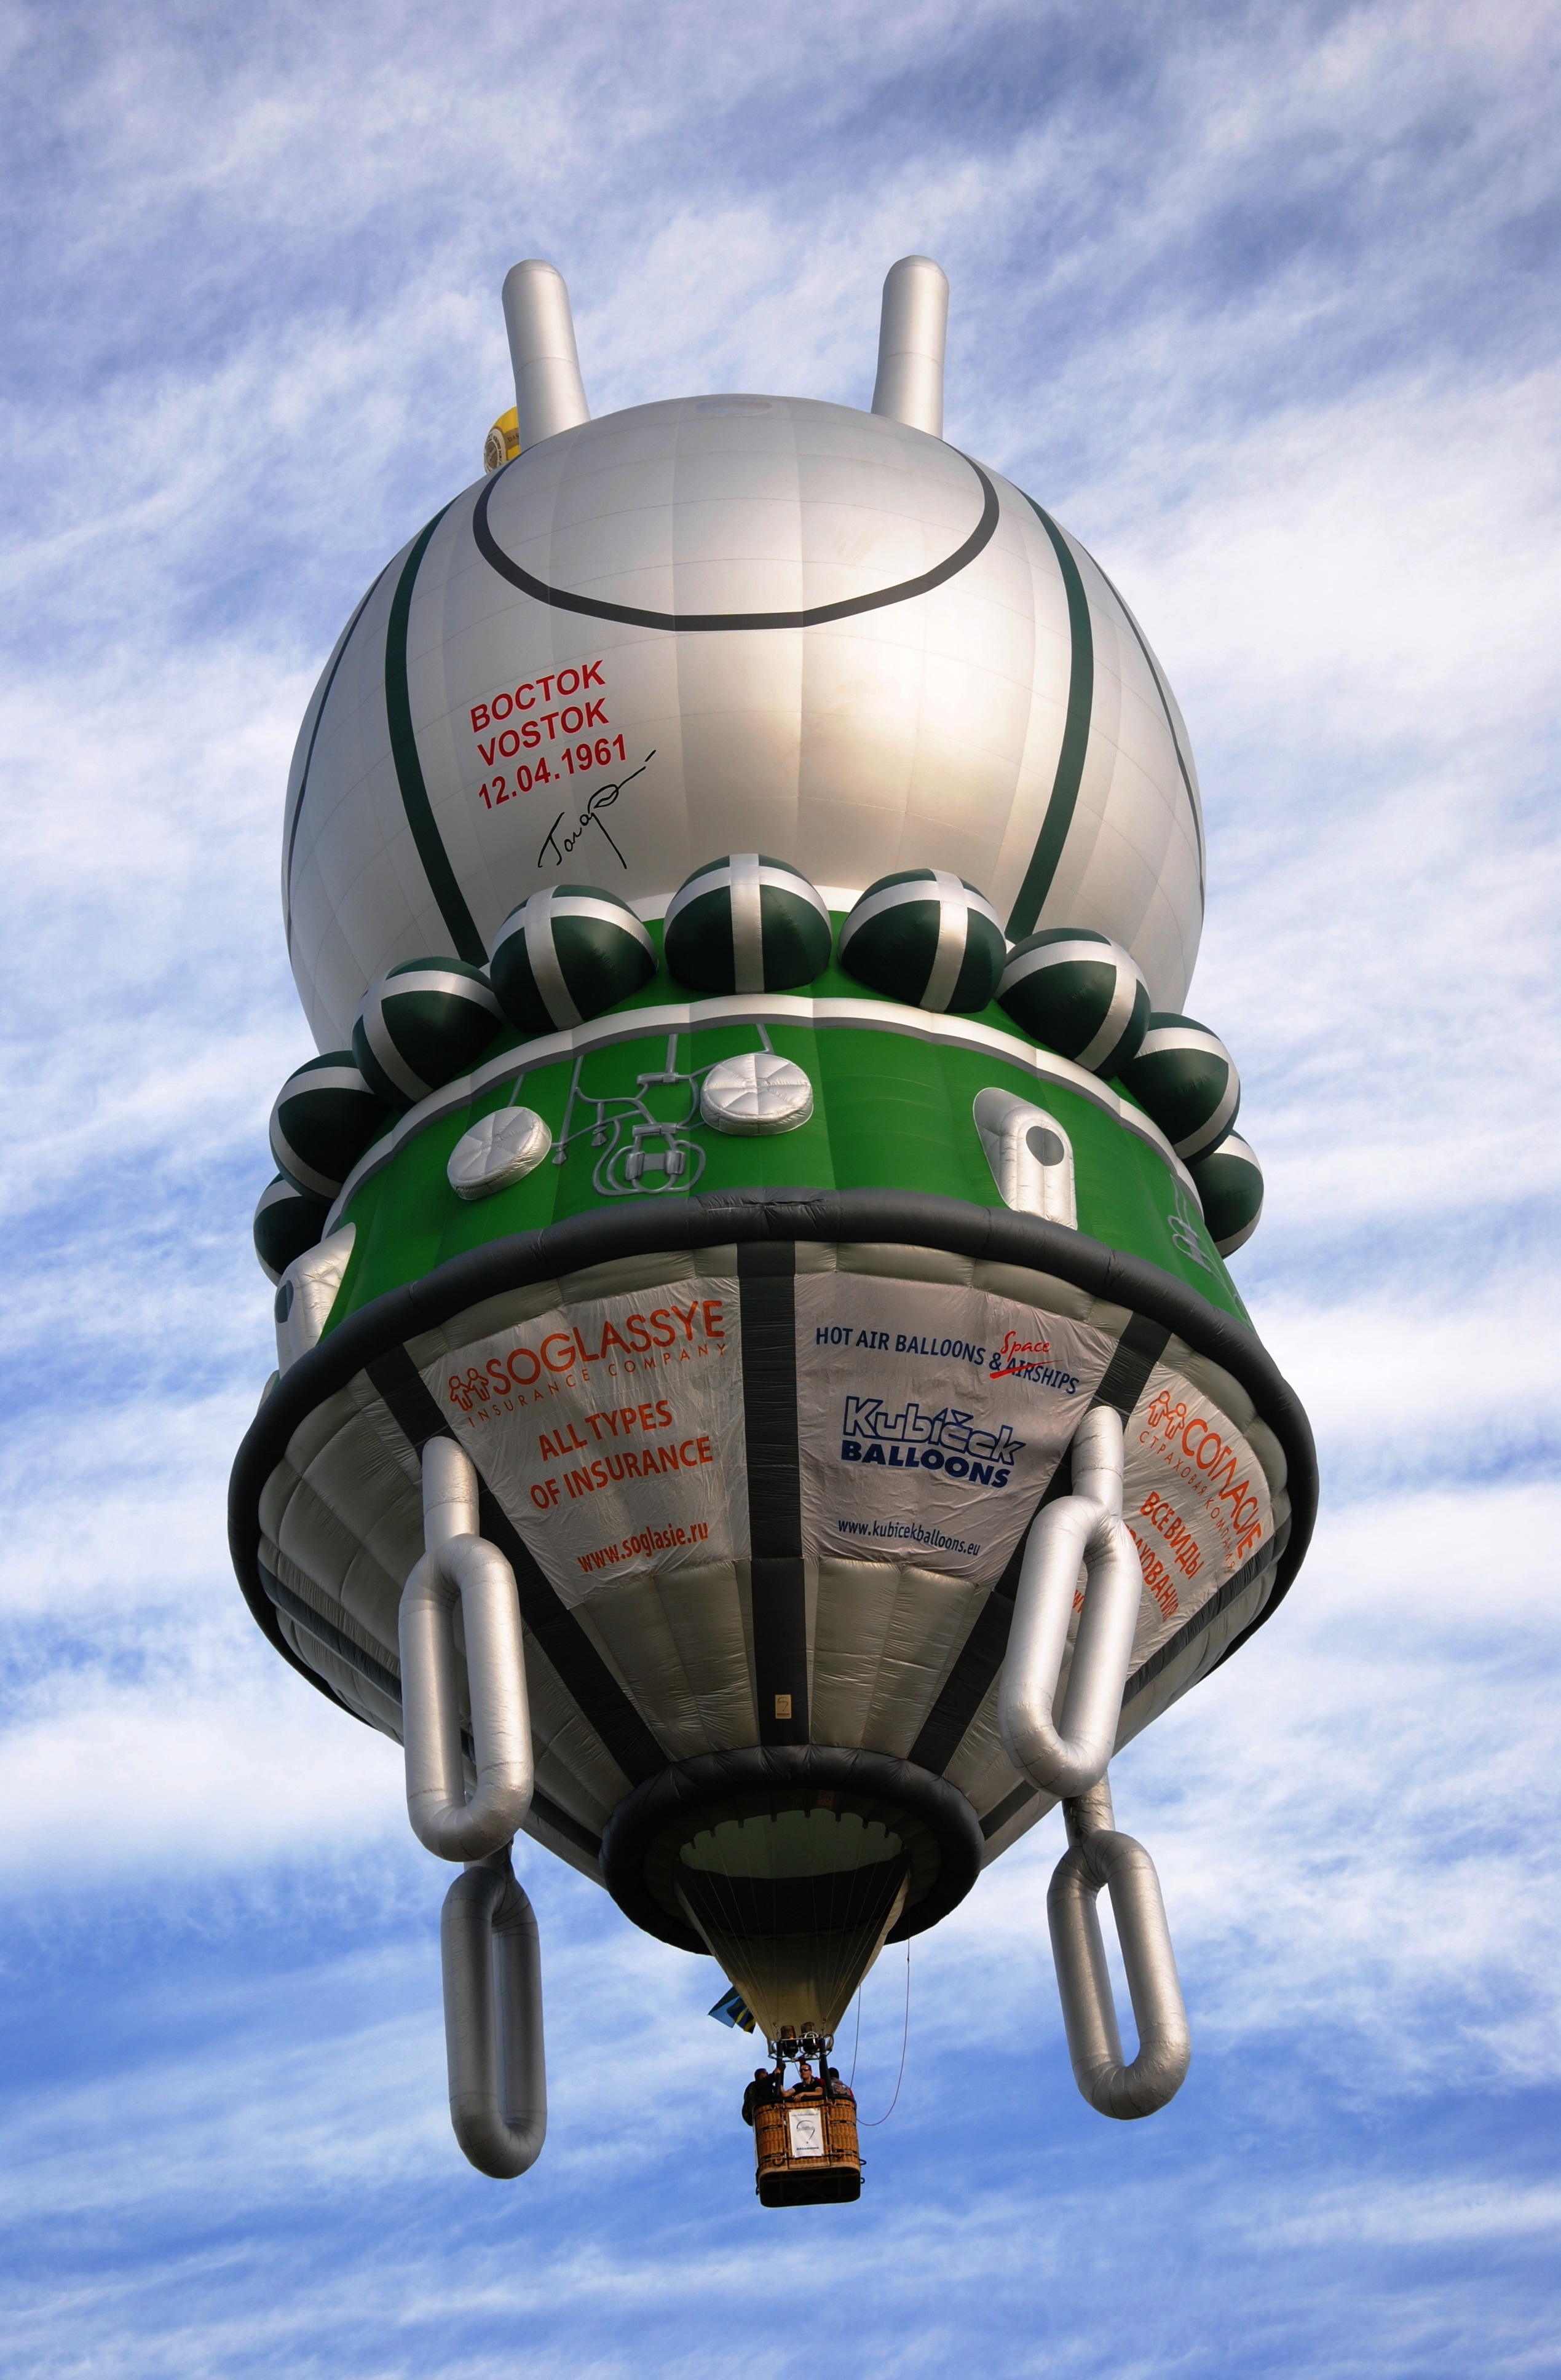
sky, balloon, hot air balloon, fly, aircraft, vehicle, aviation, flight, colorful, start, burner, ballooning, take off, air sports, sleeve, hot air balloon ride, hot air balloon rides, balloon launch, balloon envelope, warsteiner, mongol, atmosphere of earth, aircraft engine